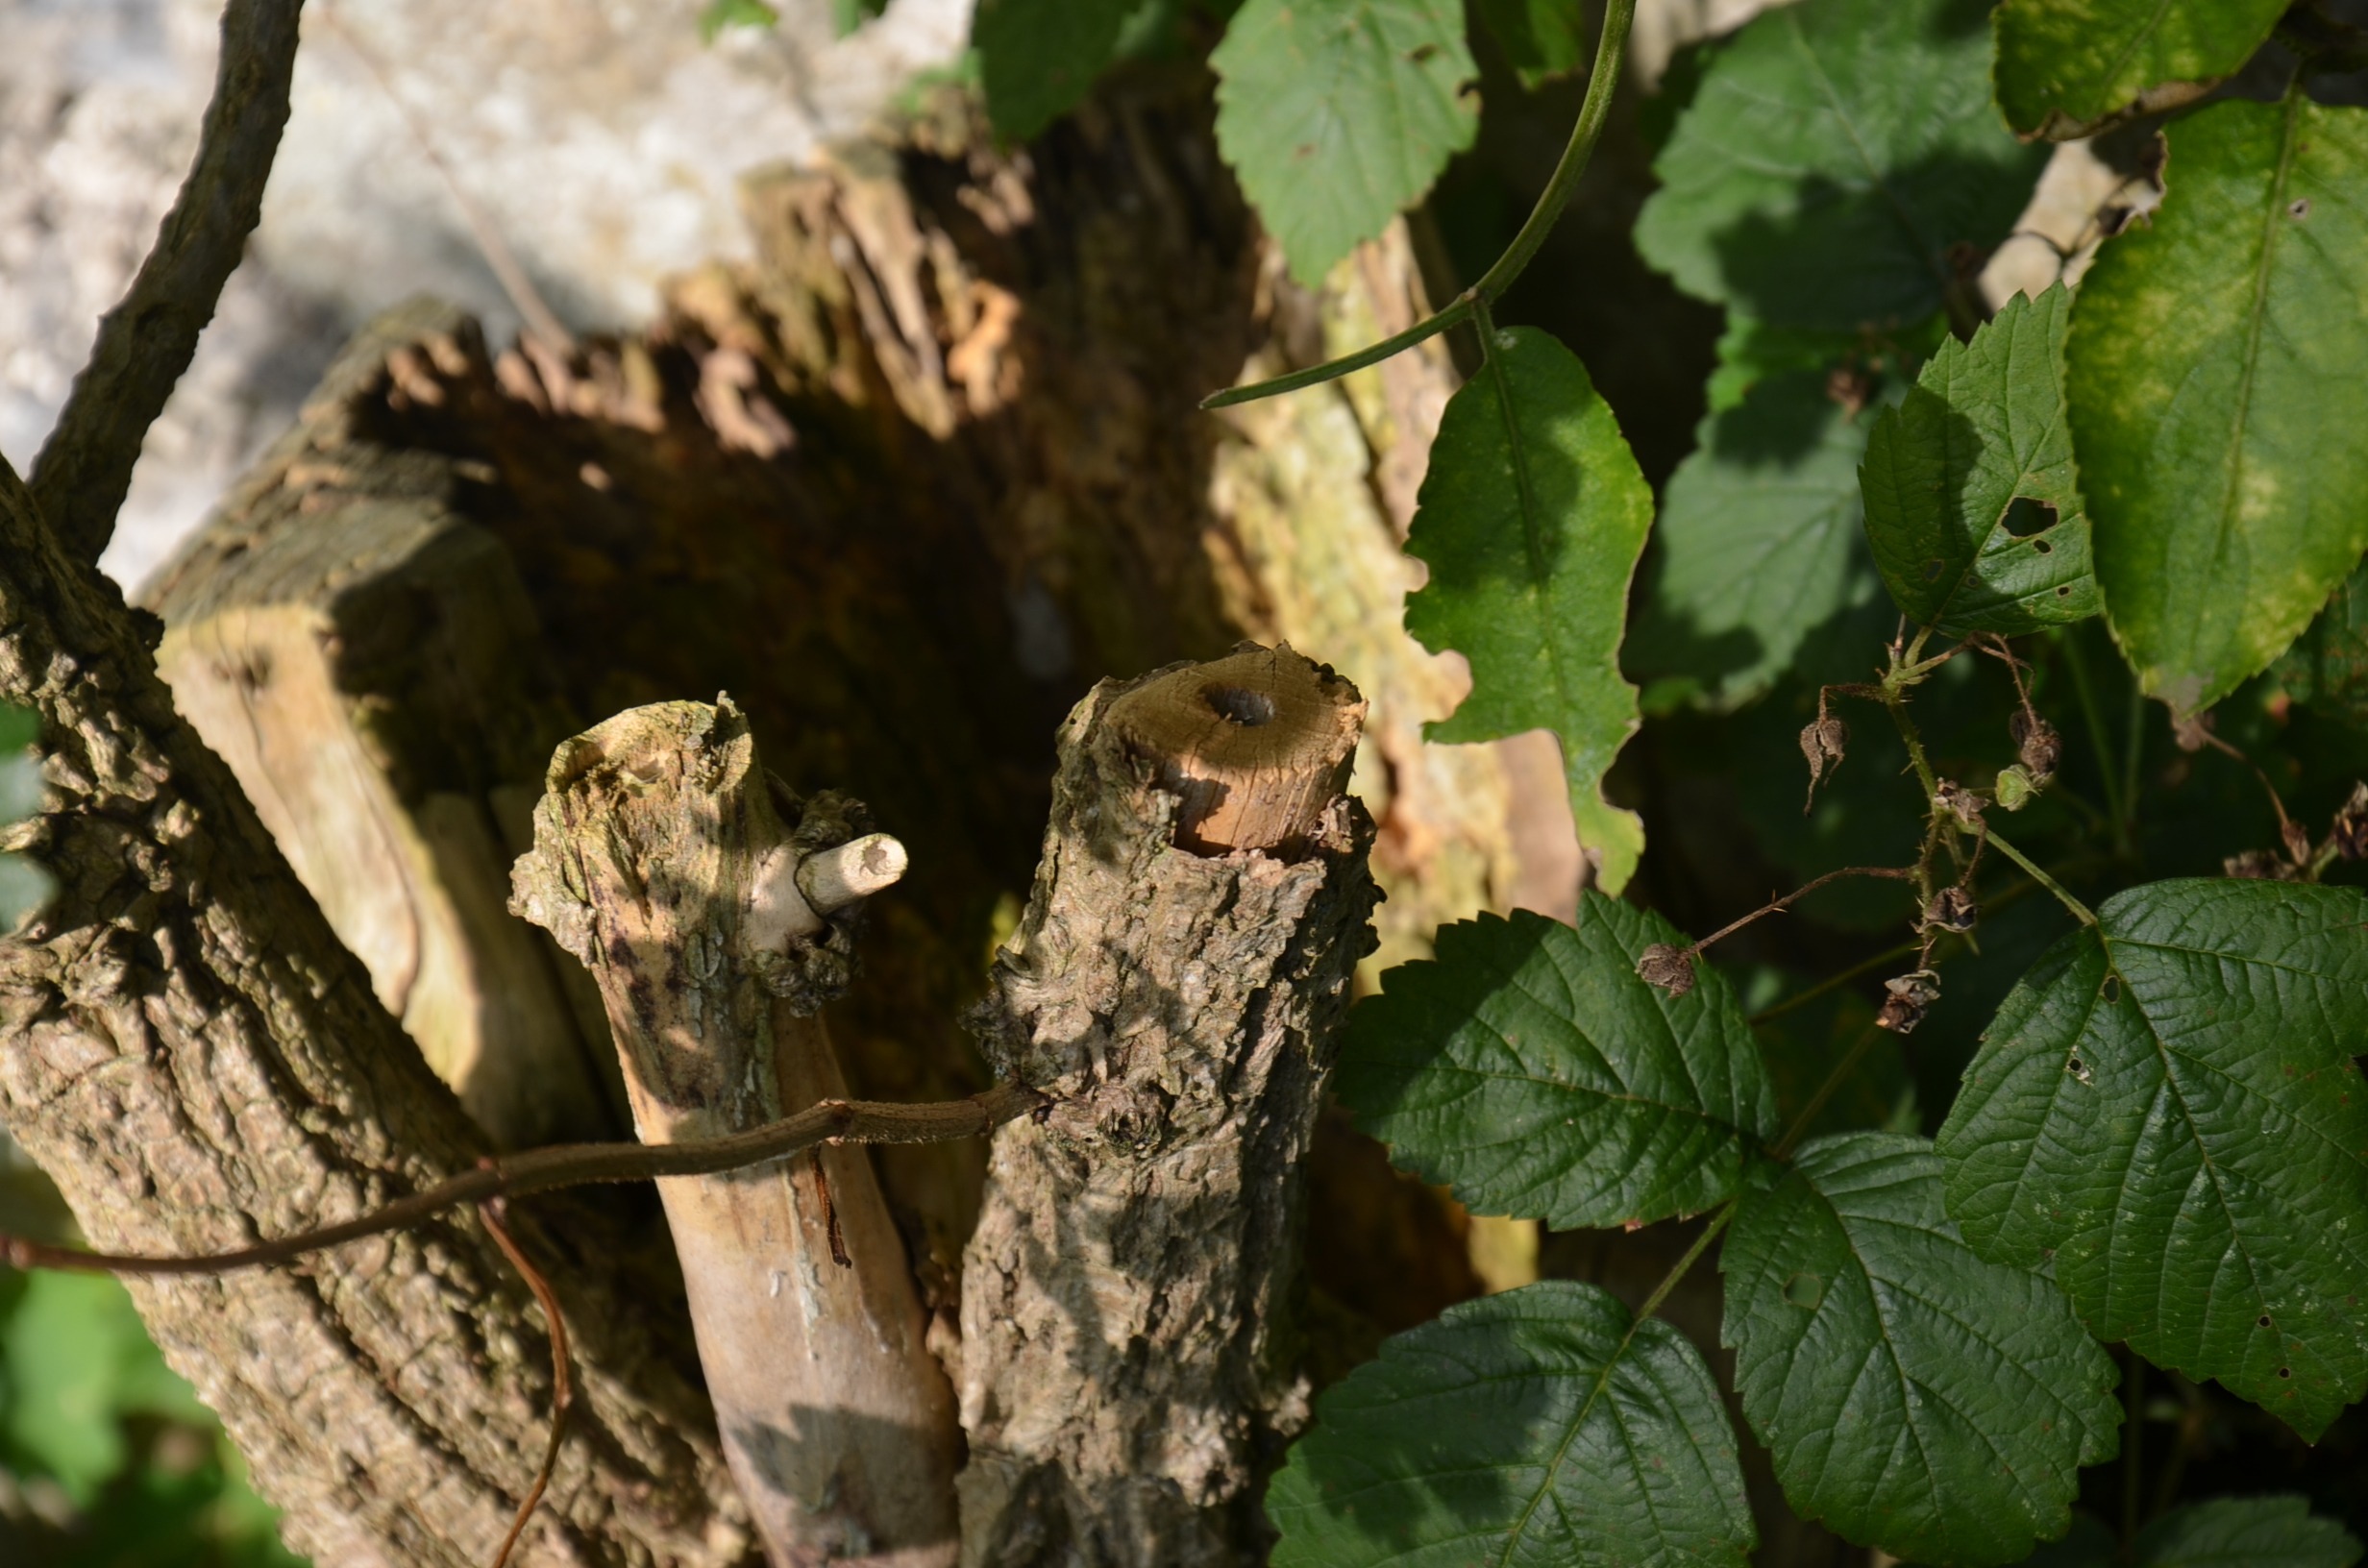
tree, nature, branch, plant, leaf, flower, wildlife, green, insect, autumn, garden, flora, fauna, root, elder, tree root, perching bird